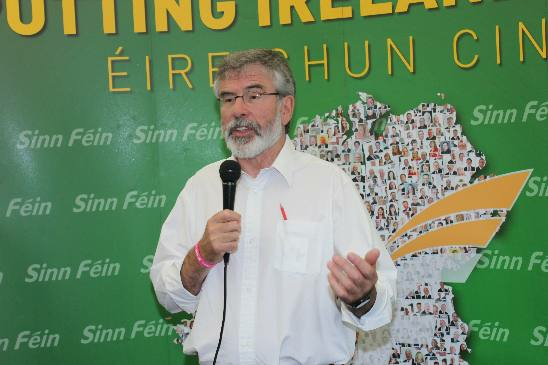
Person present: Yes